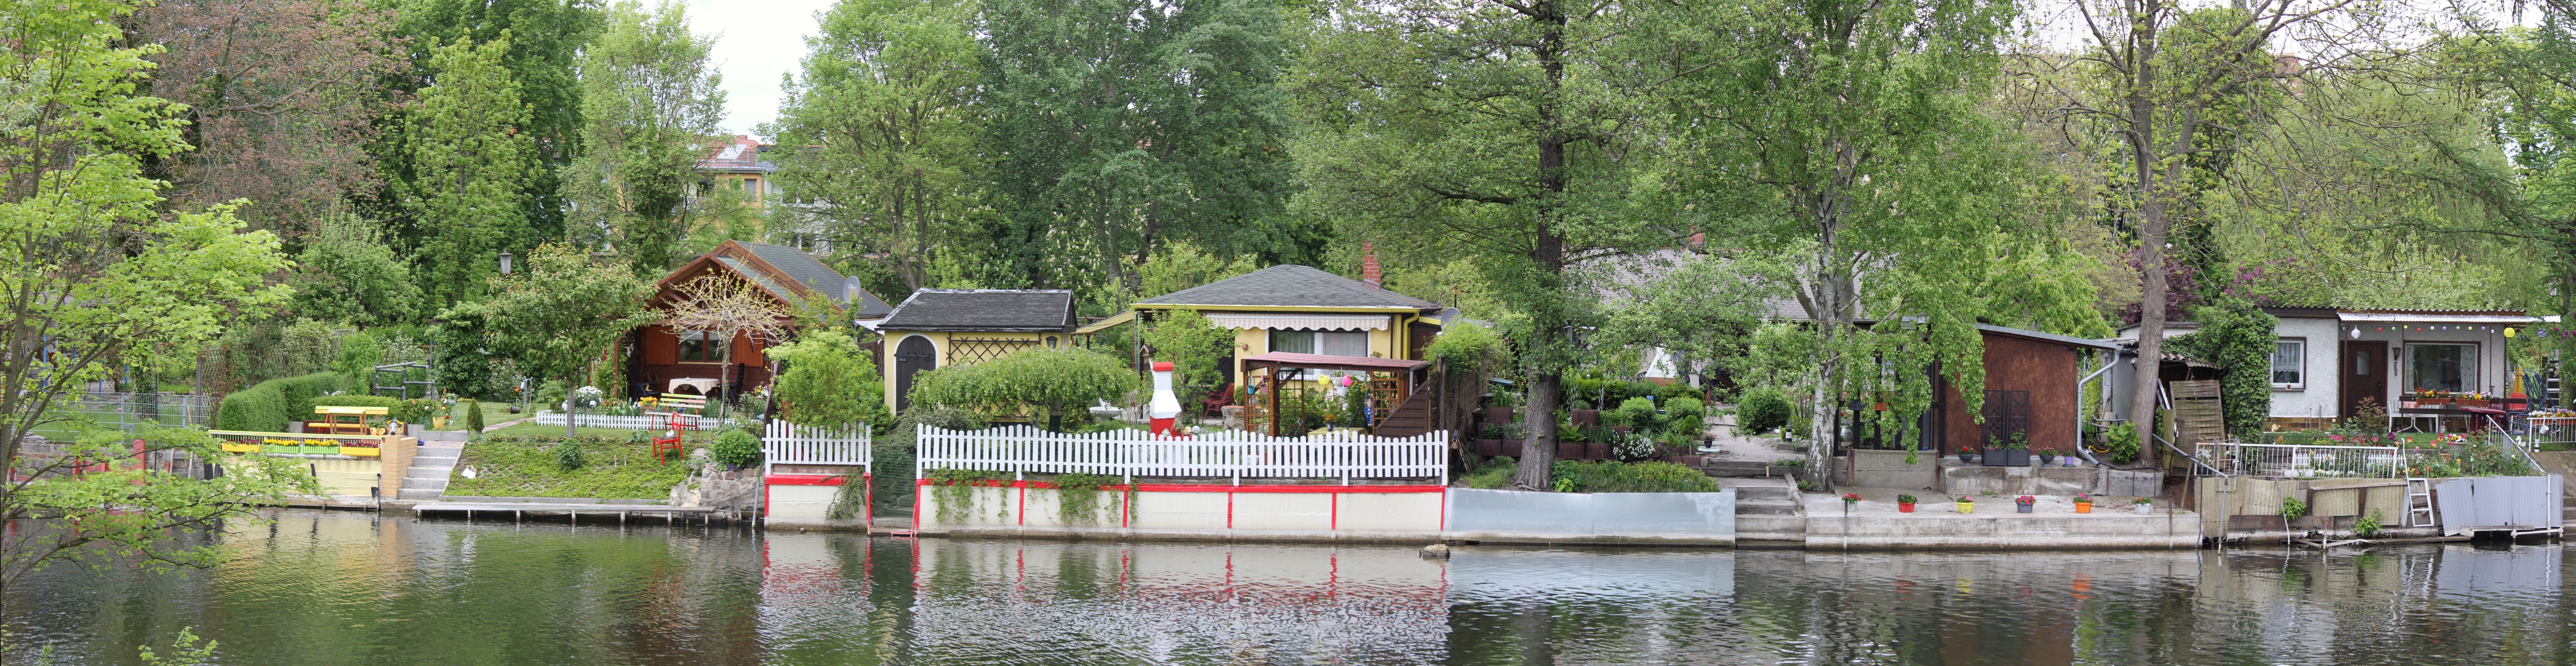
canal, panorama, pond, vehicle, cottage, boathouse, garden, waterway, on the water, allotment, bayou, position in the water